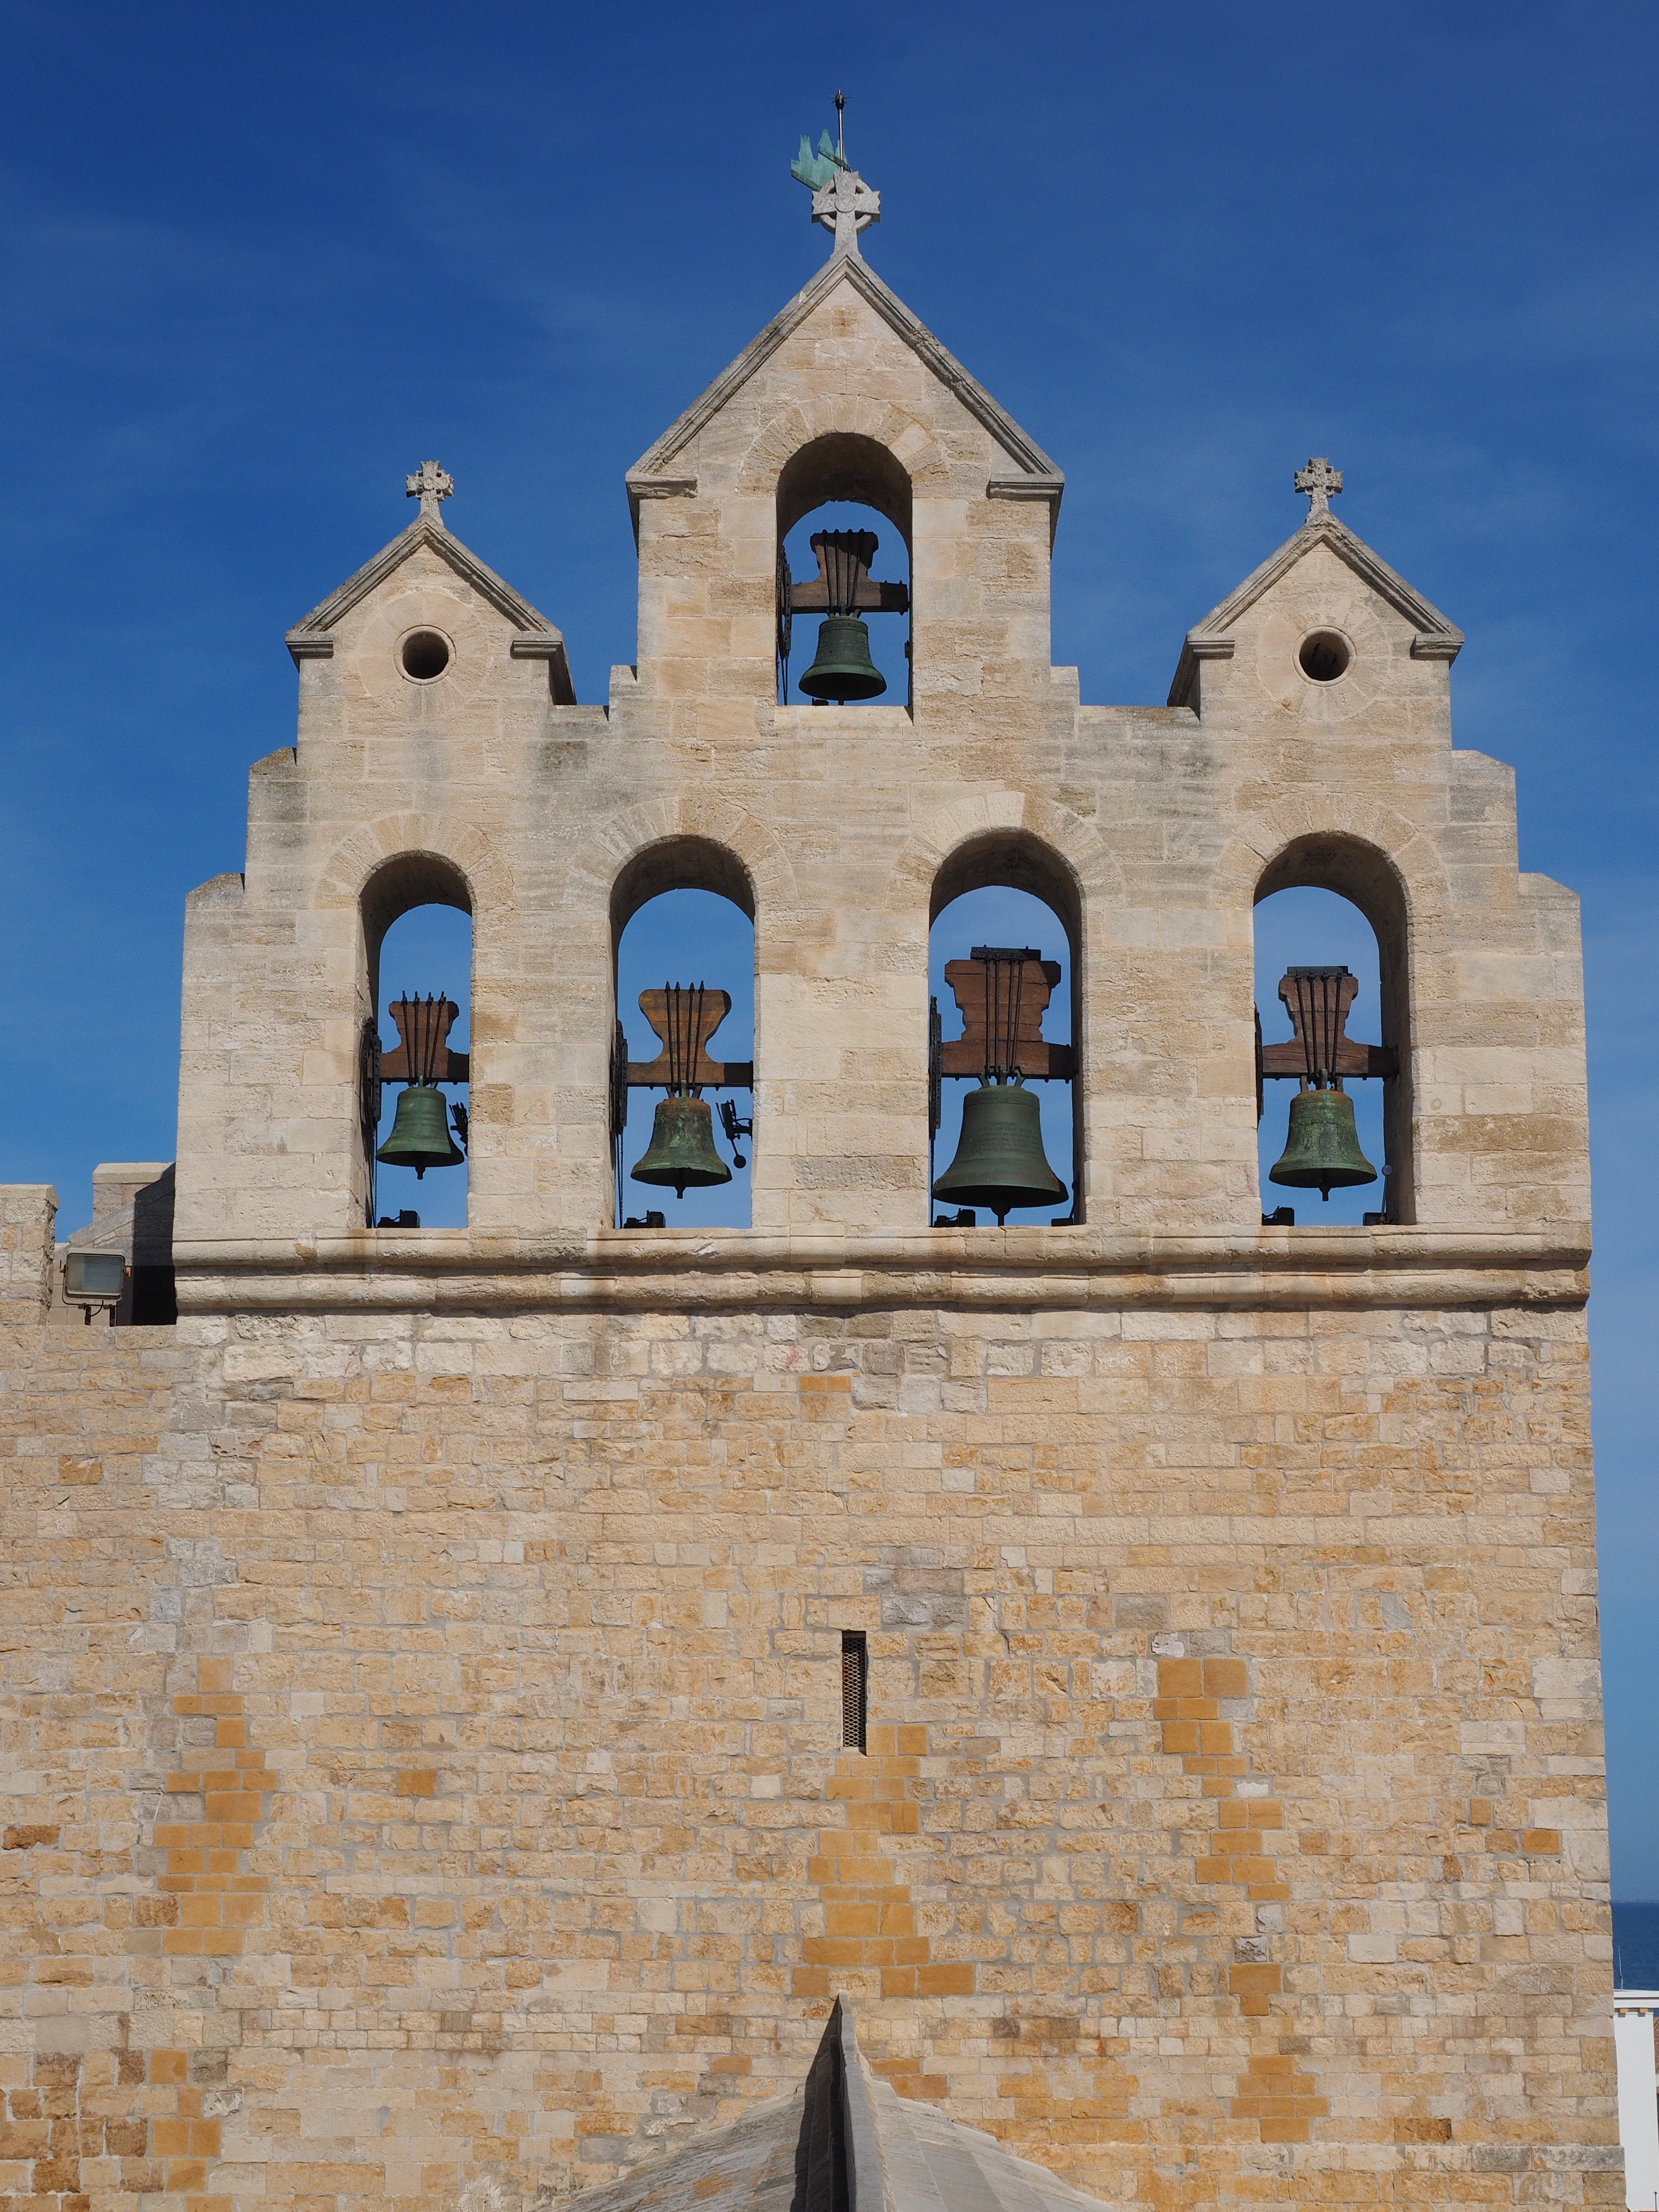
architecture, building, monument, france, tower, landmark, facade, blue, church, chapel, place of worship, bell tower, catholic, monastery, camargue, provence alpes c te d azur, fortified church, place of pilgrimage, church roof, notre dame de la mer, pilgrimage site, saintes maries de la mer, bouches du rh ne, spanish missions in california